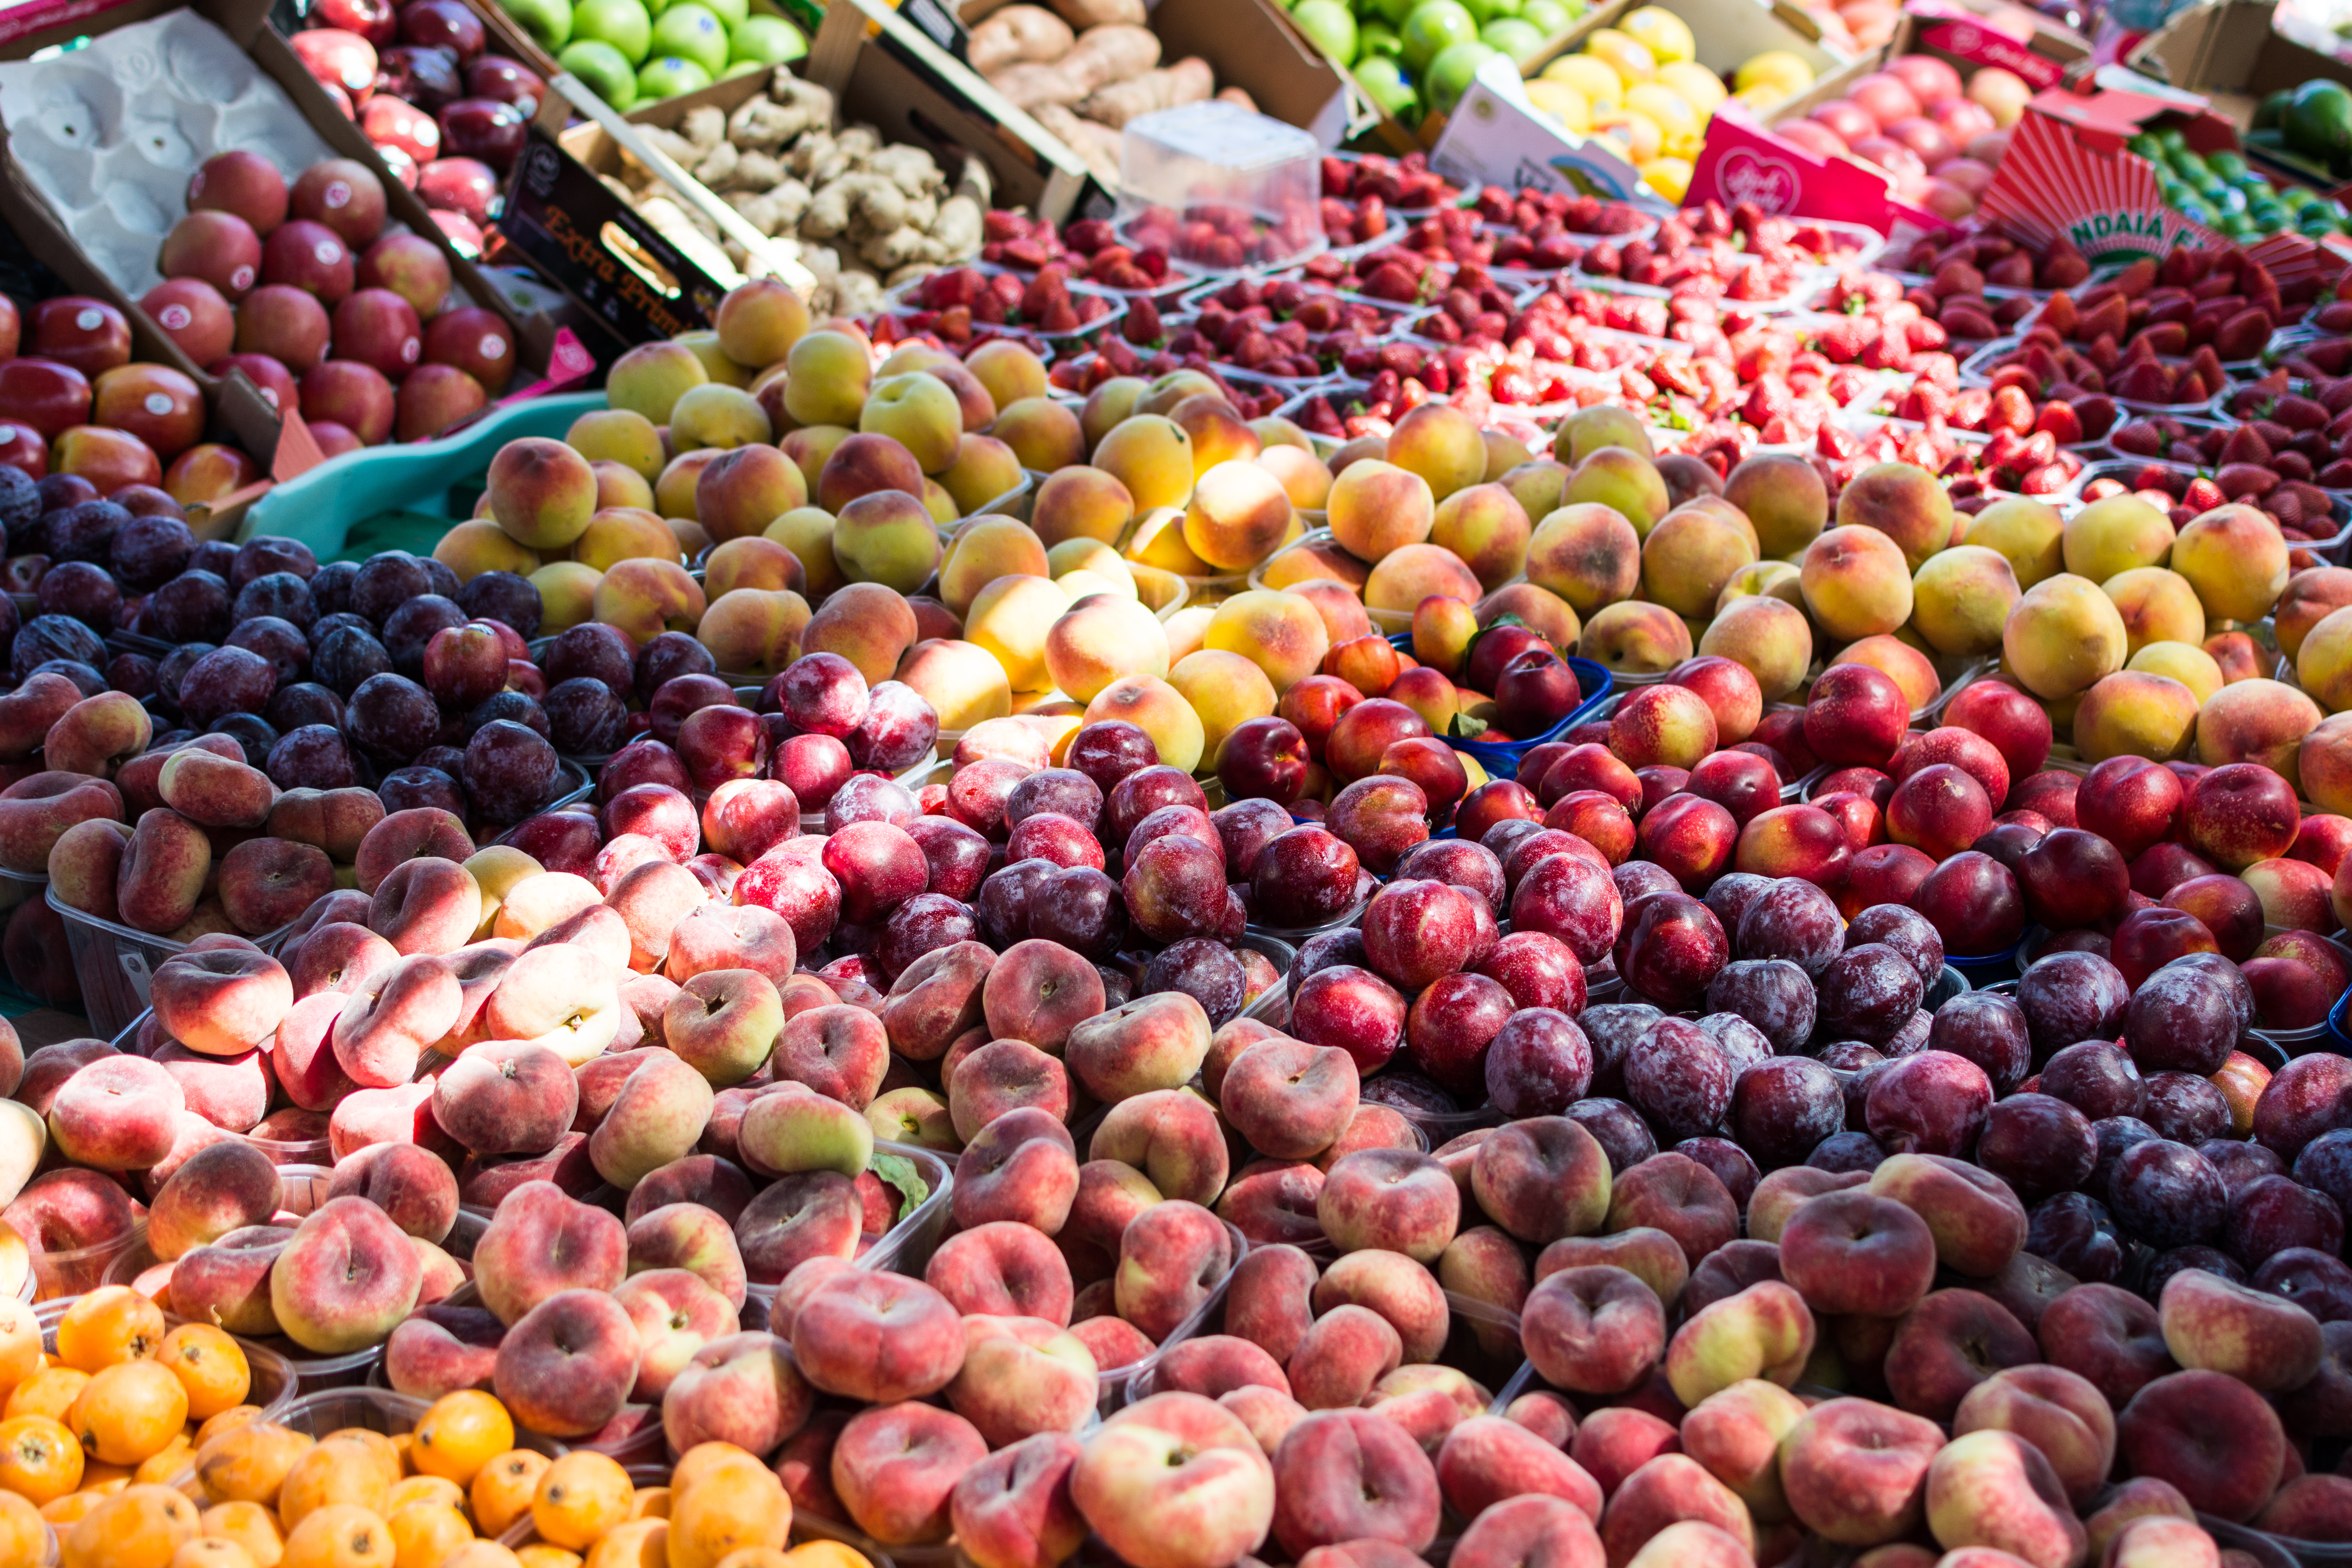
natural foods, local food, marketplace, whole food, fruit, food, superfood, plant, market, produce, vegan nutrition, grocery store, vegetarian food, selling, prune, bazaar, vegetable